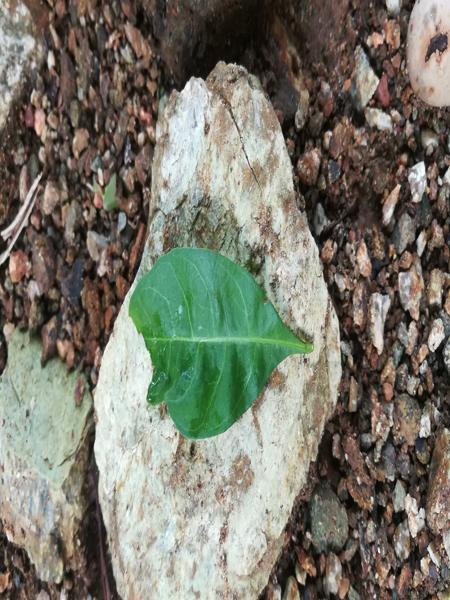
Plant: Henna